Liolope

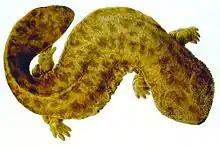
Japanese giant salamander is a host of this parasite.

The first intermediate hosts of "Liolope copulans" include freshwater snails "Semisulcospira libertina".